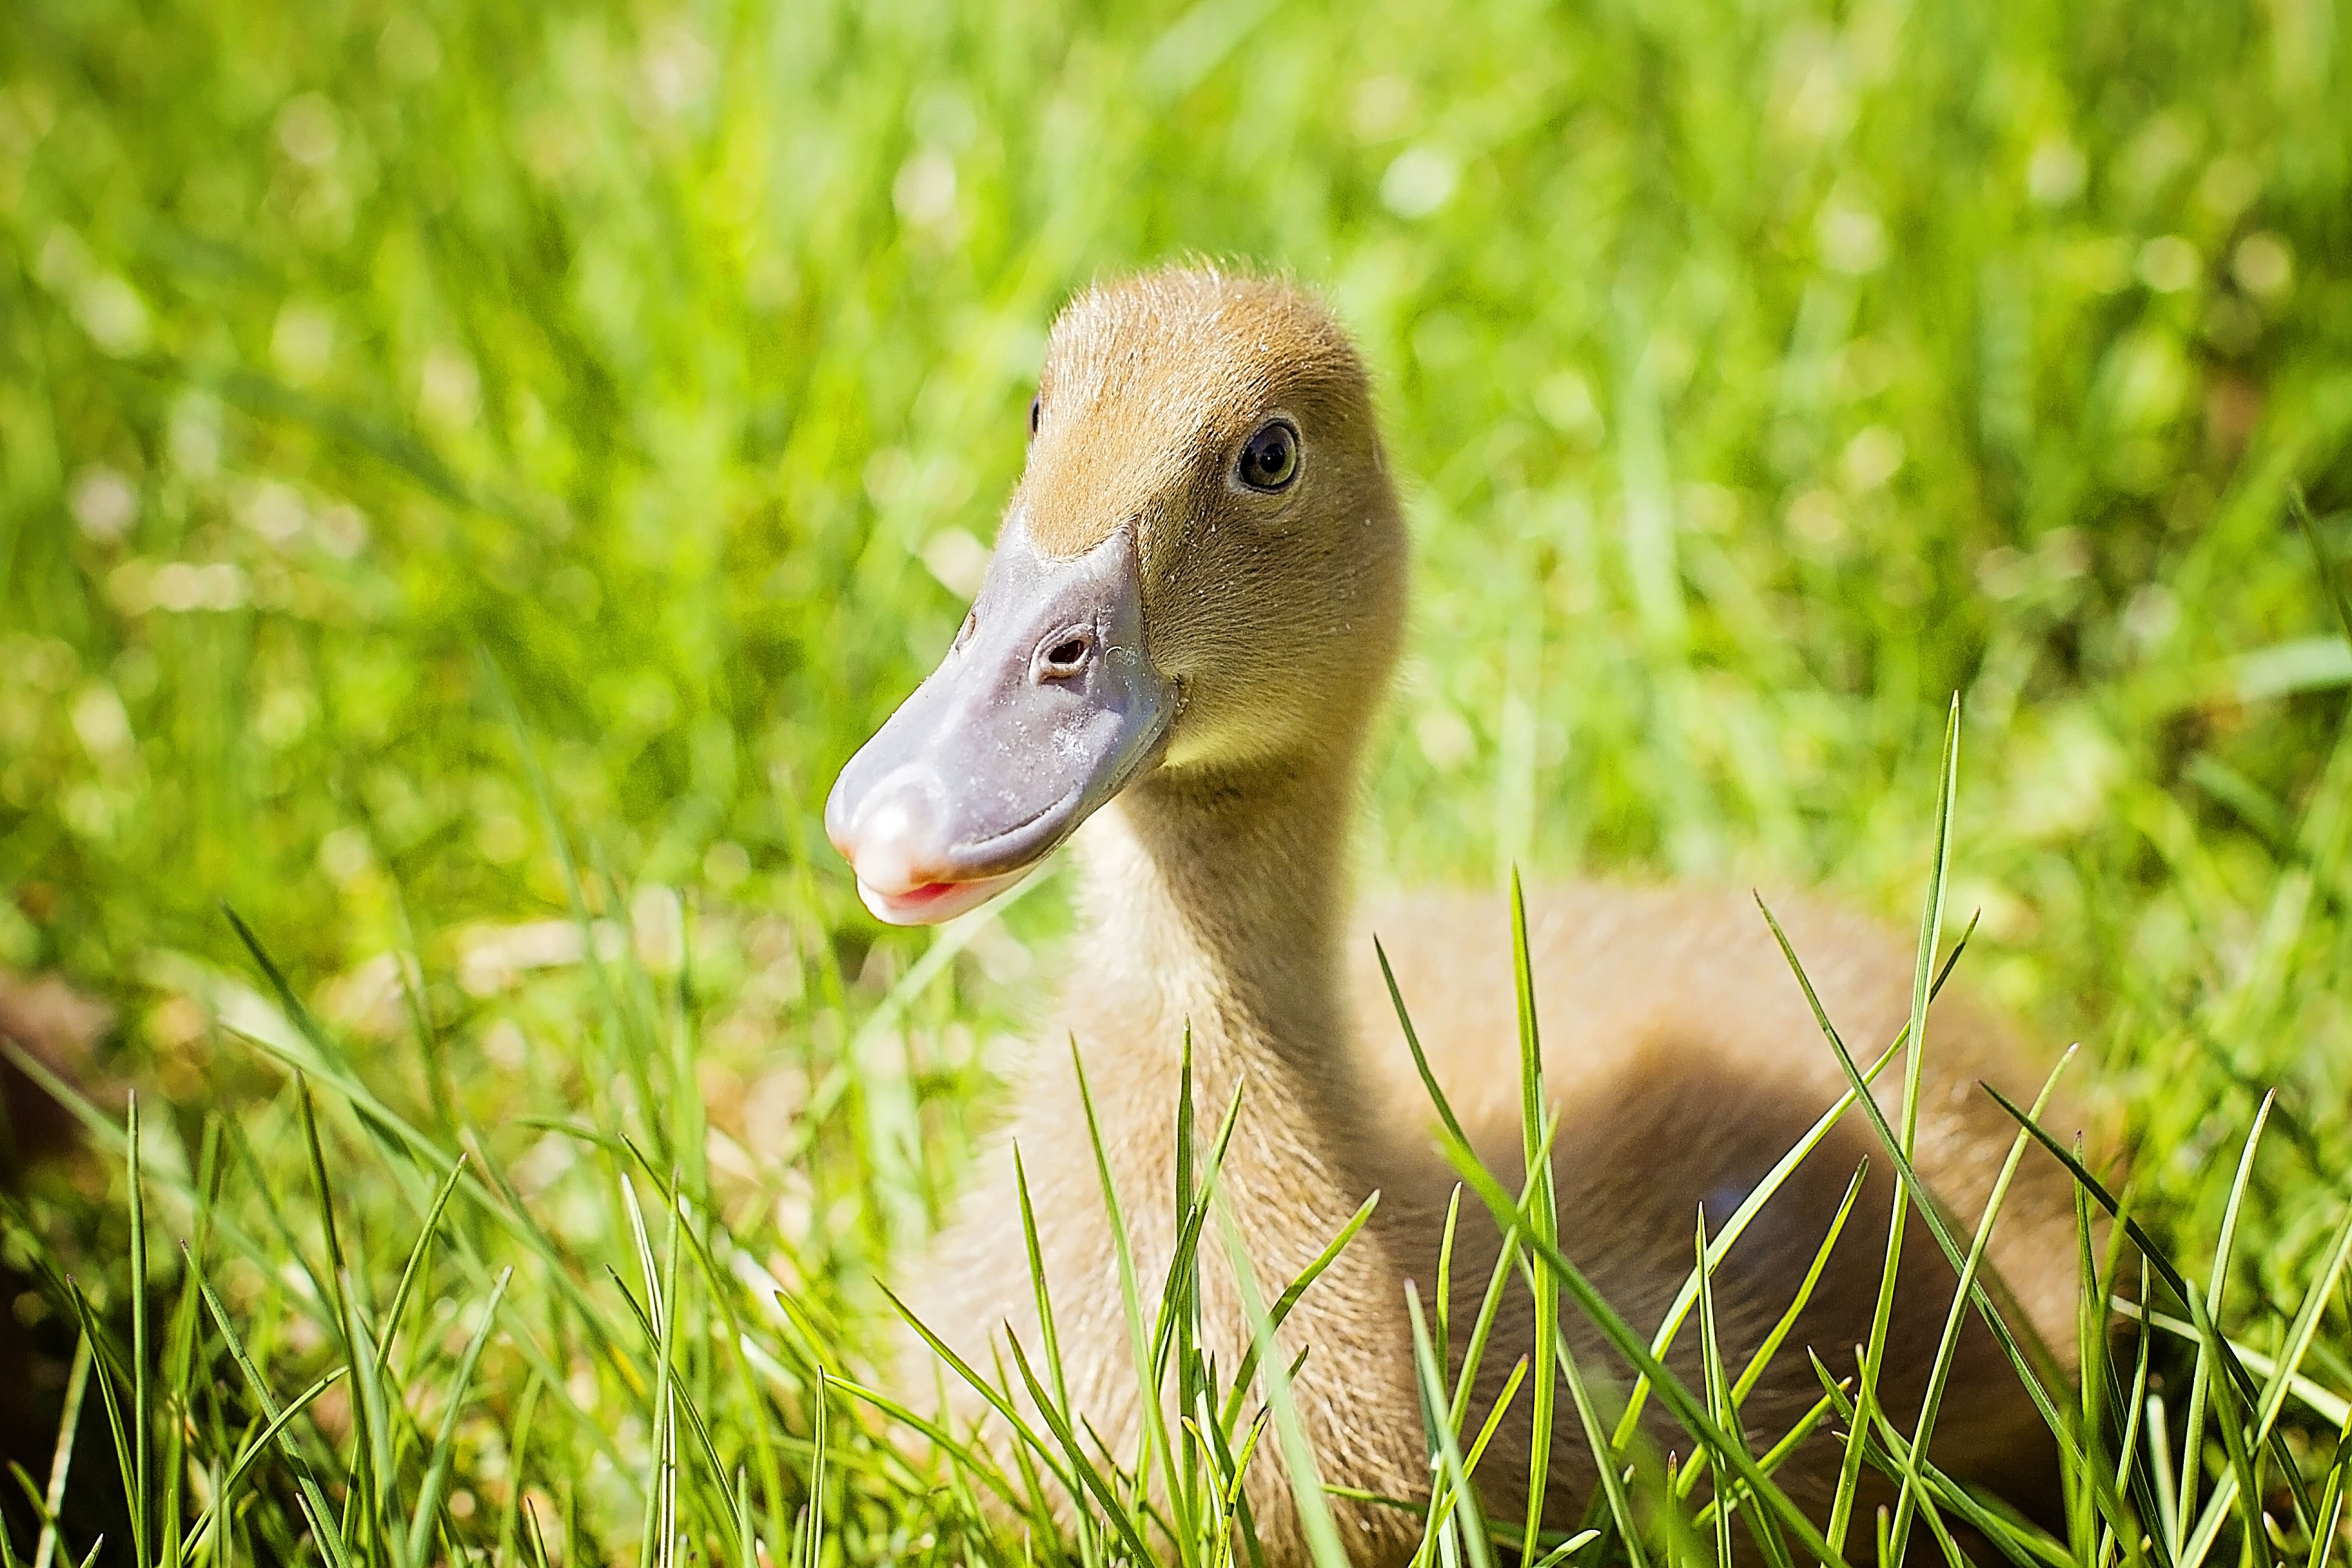
nature, grass, bird, meadow, wildlife, green, beak, fauna, close up, laying, duck, goose, duckling, vertebrate, waterfowl, water bird, mallard, ducks geese and swans